The Magician's Nephew

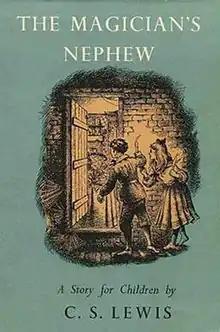
Dust jacket of first edition

The Magician's Nephew is a portal fantasy novel by British author C. S. Lewis, published in 1955 by The Bodley Head. It is the sixth published of seven novels in "The Chronicles of Narnia" (1950–1956). In recent editions, which sequence the books according in chronological order, it is placed as the first volume of the series. Like the others, it was illustrated by Pauline Baynes whose work has been retained in many later editions. The Bodley Head was a new publisher for "The Chronicles", a change from Geoffrey Bles who had published the previous five novels.